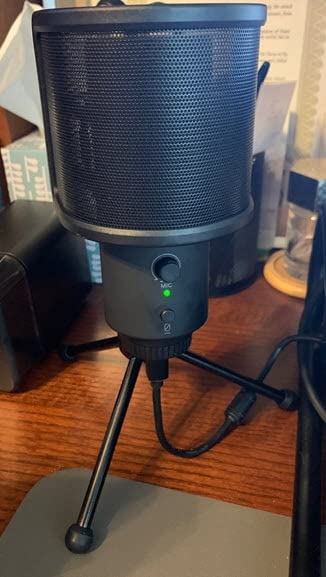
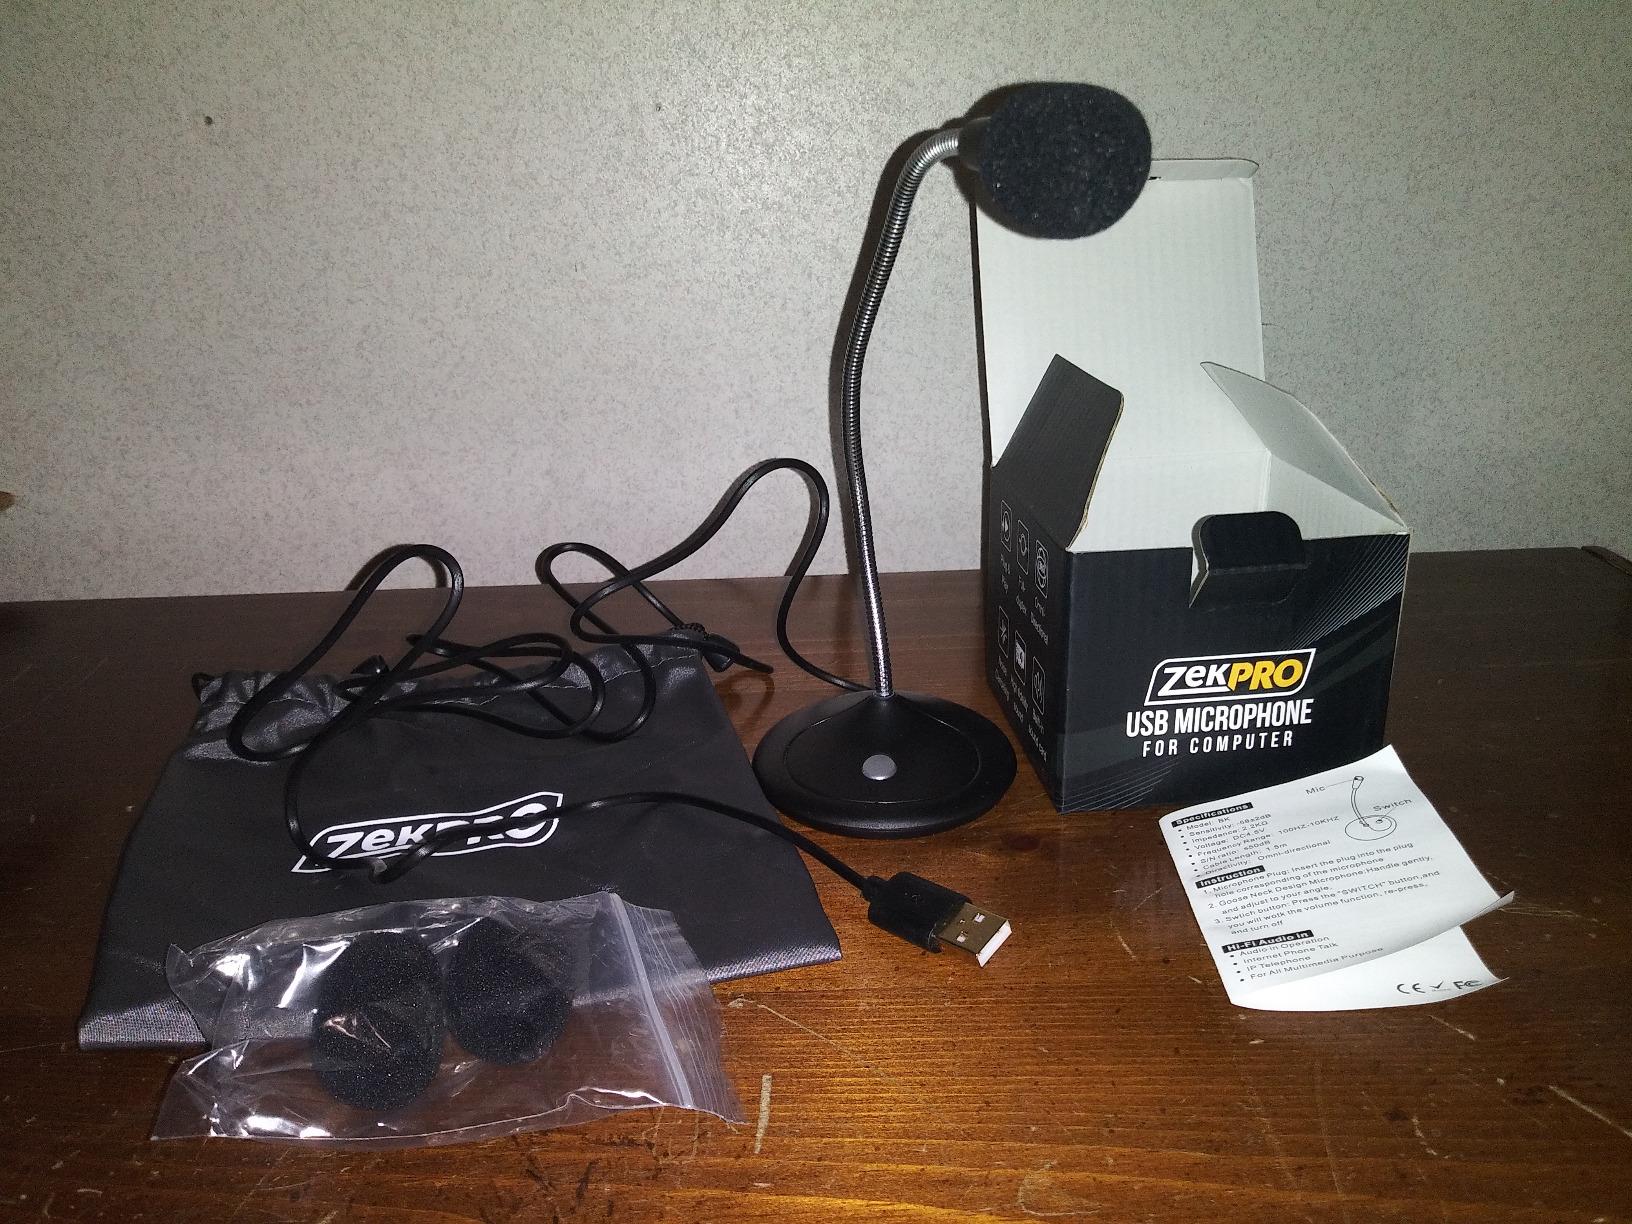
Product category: microphone
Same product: no